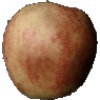
Label: red_apple